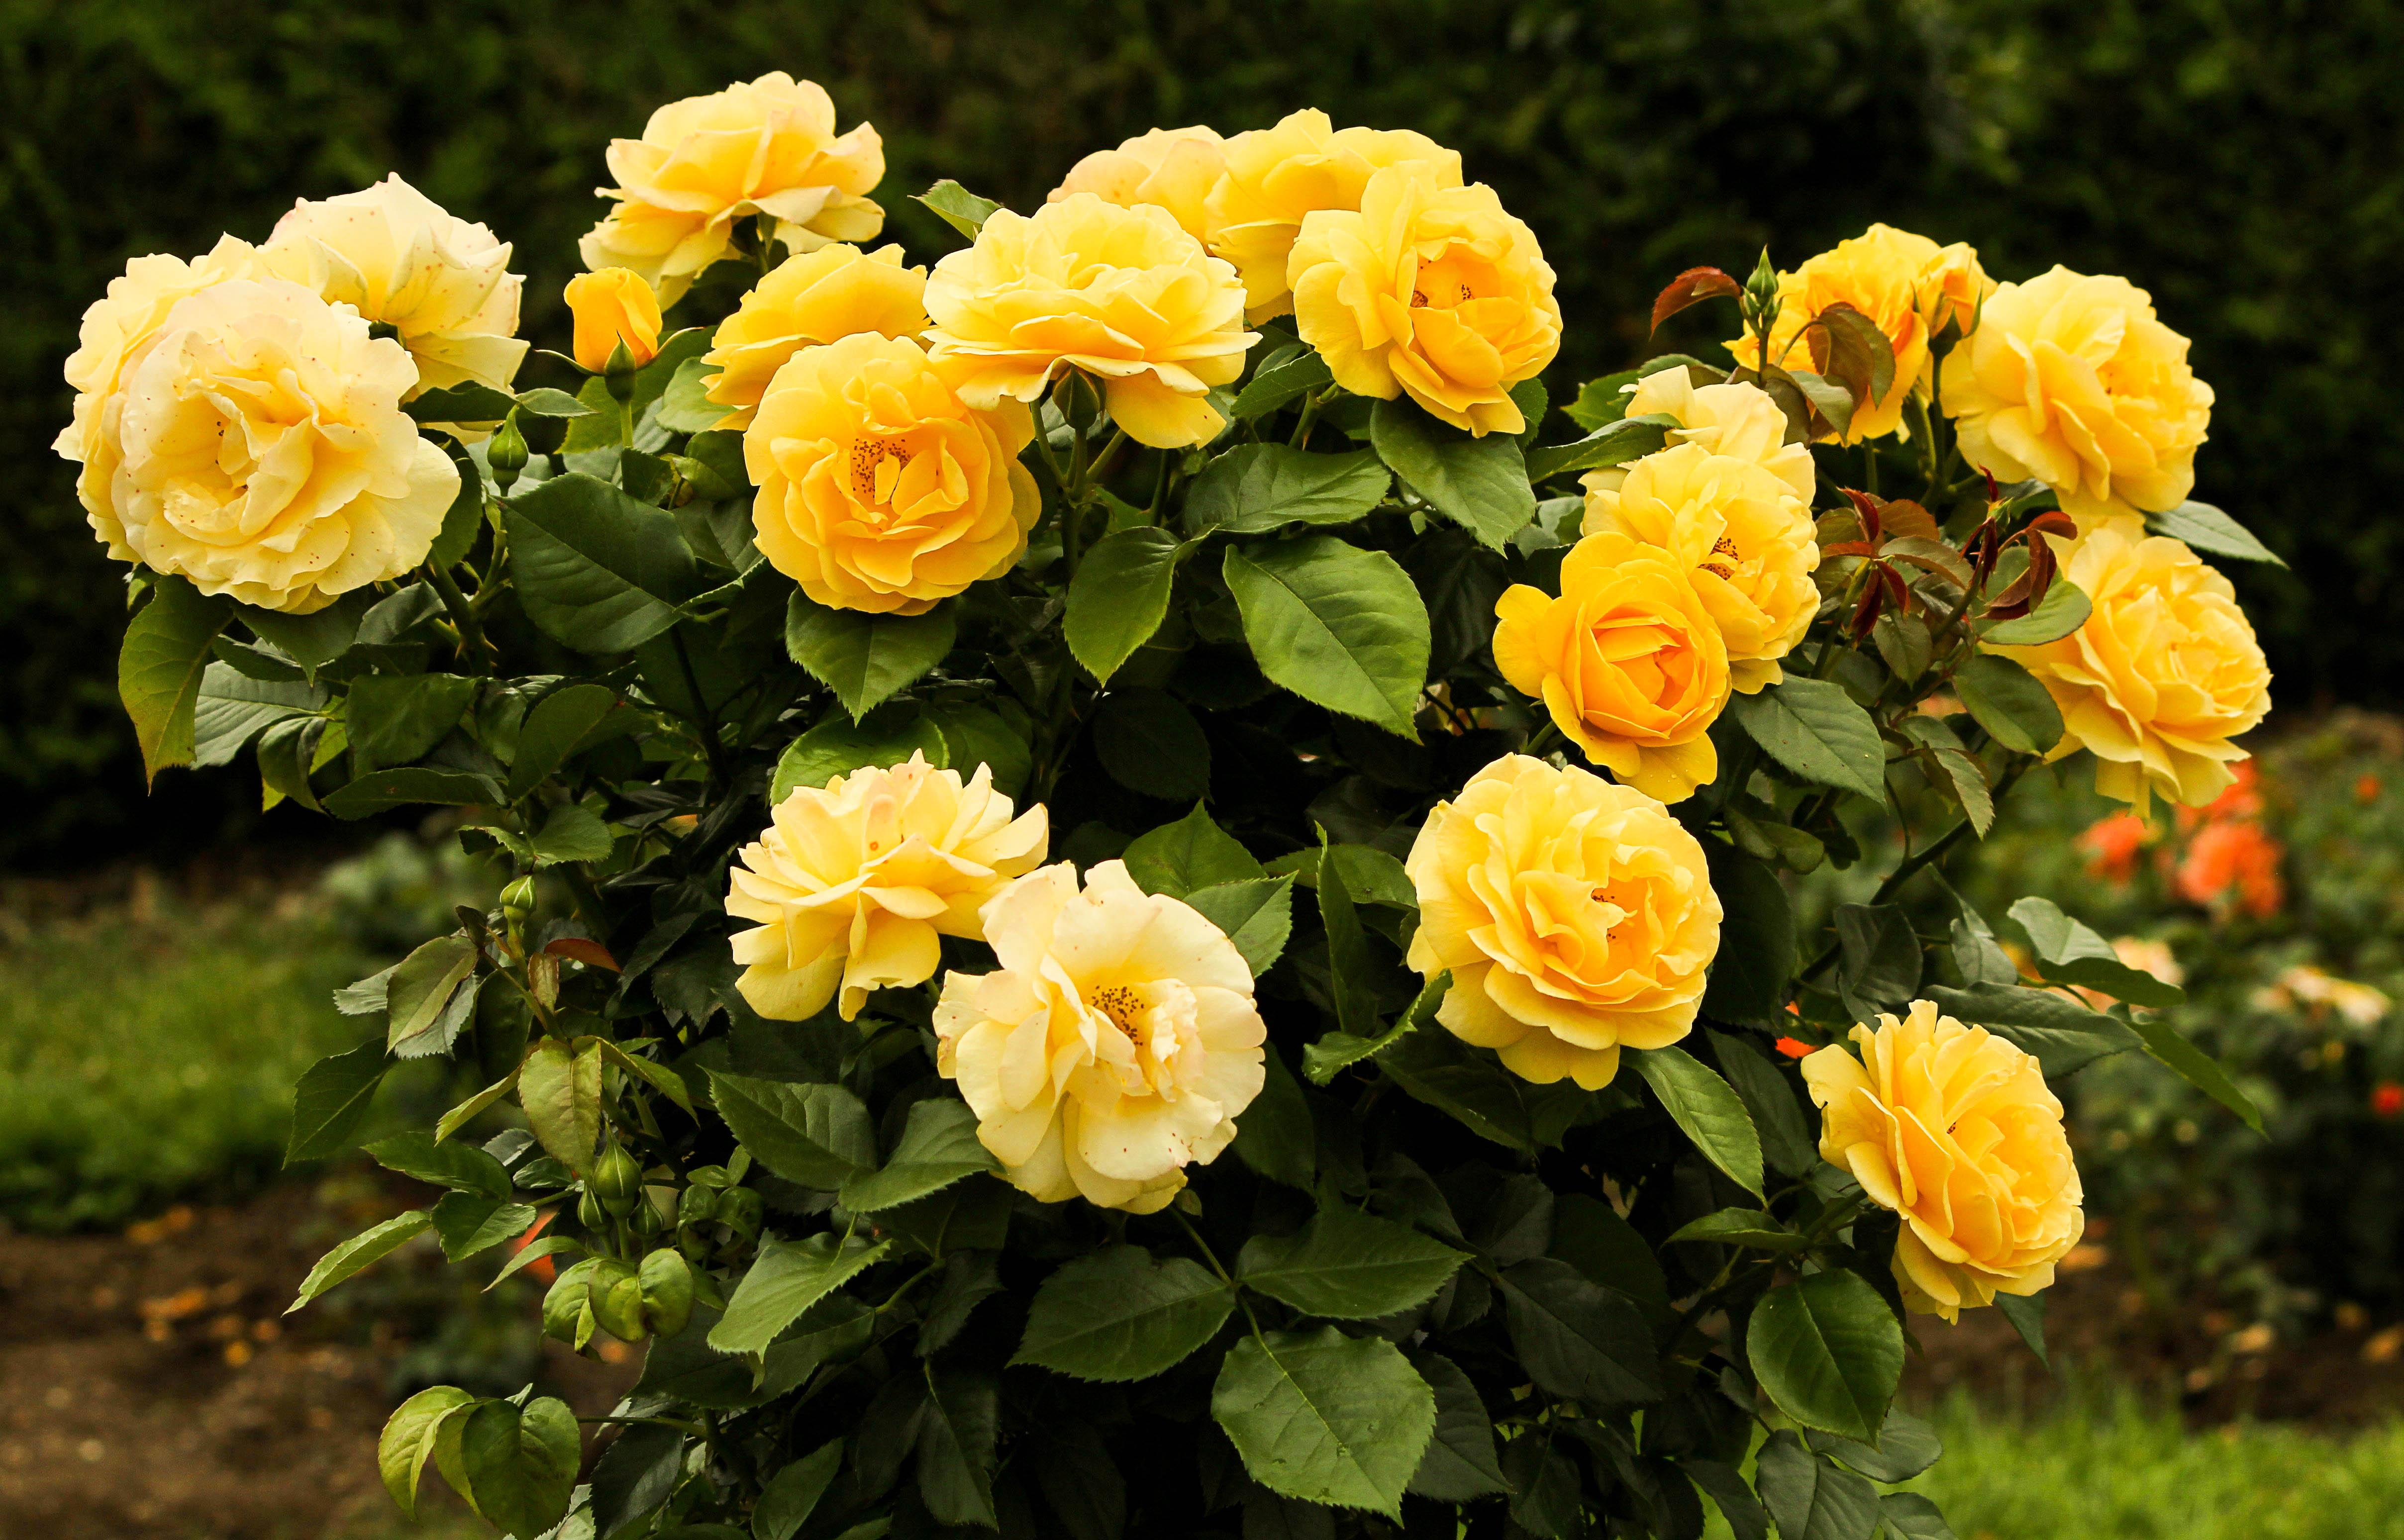
landscape, blossom, growth, plant, meadow, stem, leaf, flower, summer, floral, aroma, environment, foliage, rose, decoration, rural, spring, lush, natural, fresh, romantic, botany, blooming, environmental, yellow, agriculture, season, botanical, rose bush, life, yellow flower, ornament, eco, ecology, flowers, luxury, earth, ornate, petals, shrub, seasonal, bud, pure, fragrant, attractive, elegance, ecosystem, scented, floribunda, organic, ecological, flowering plant, garden roses, rose family, burnet rose, land plant, rosa centifolia, rose order, austrian briar, rosa wichuraiana